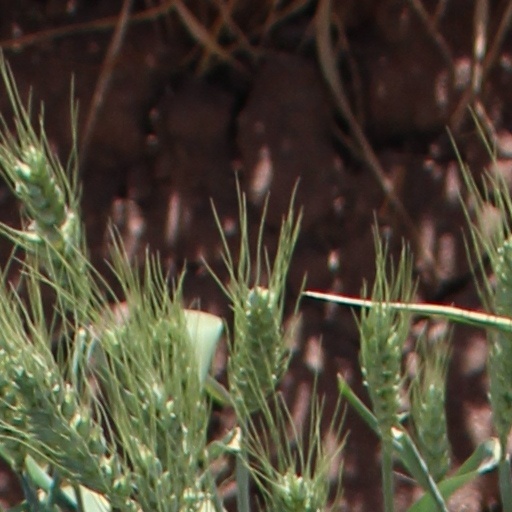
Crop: wheat